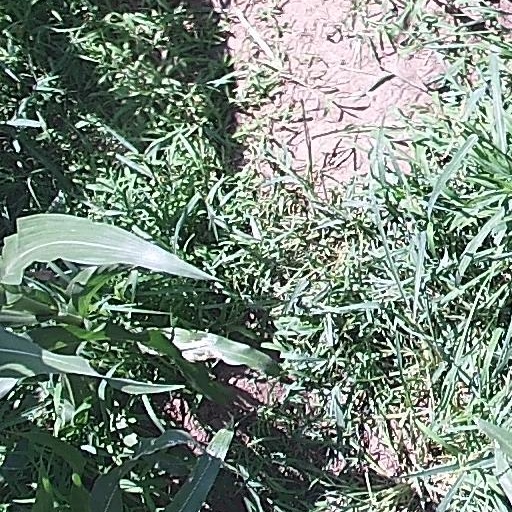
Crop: maize; corn